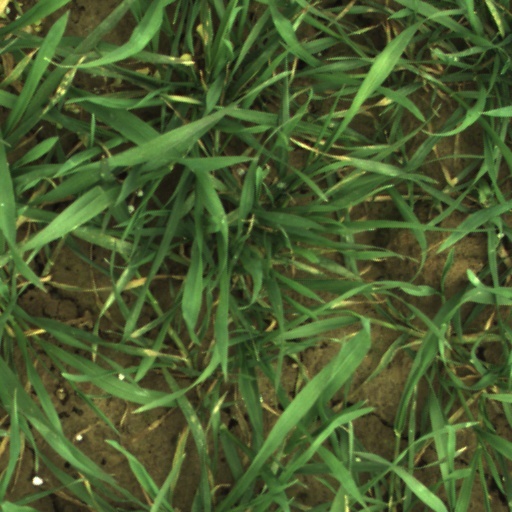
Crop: wheat